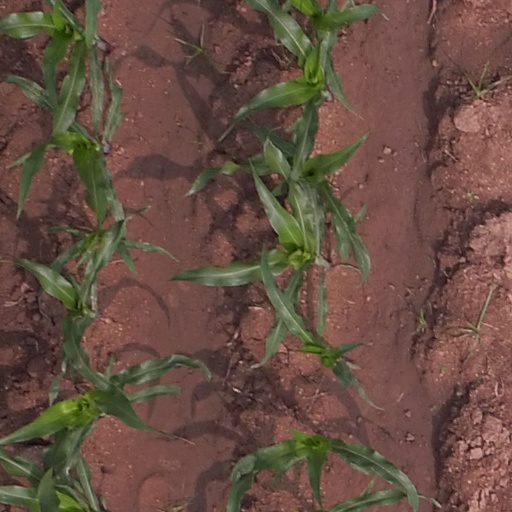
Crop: maize; corn